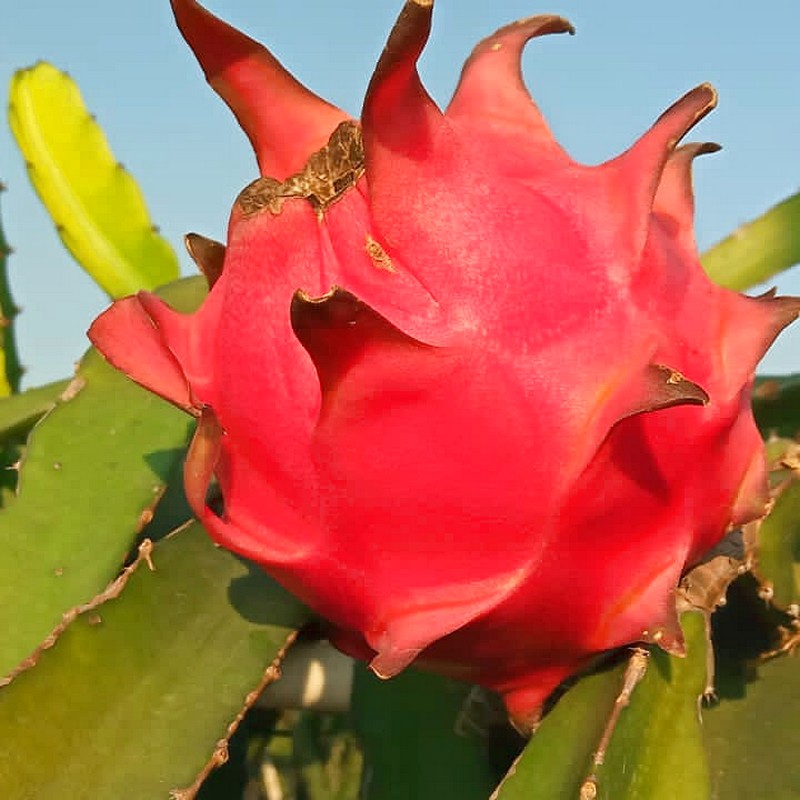
Label: Fresh Dragon Fruit